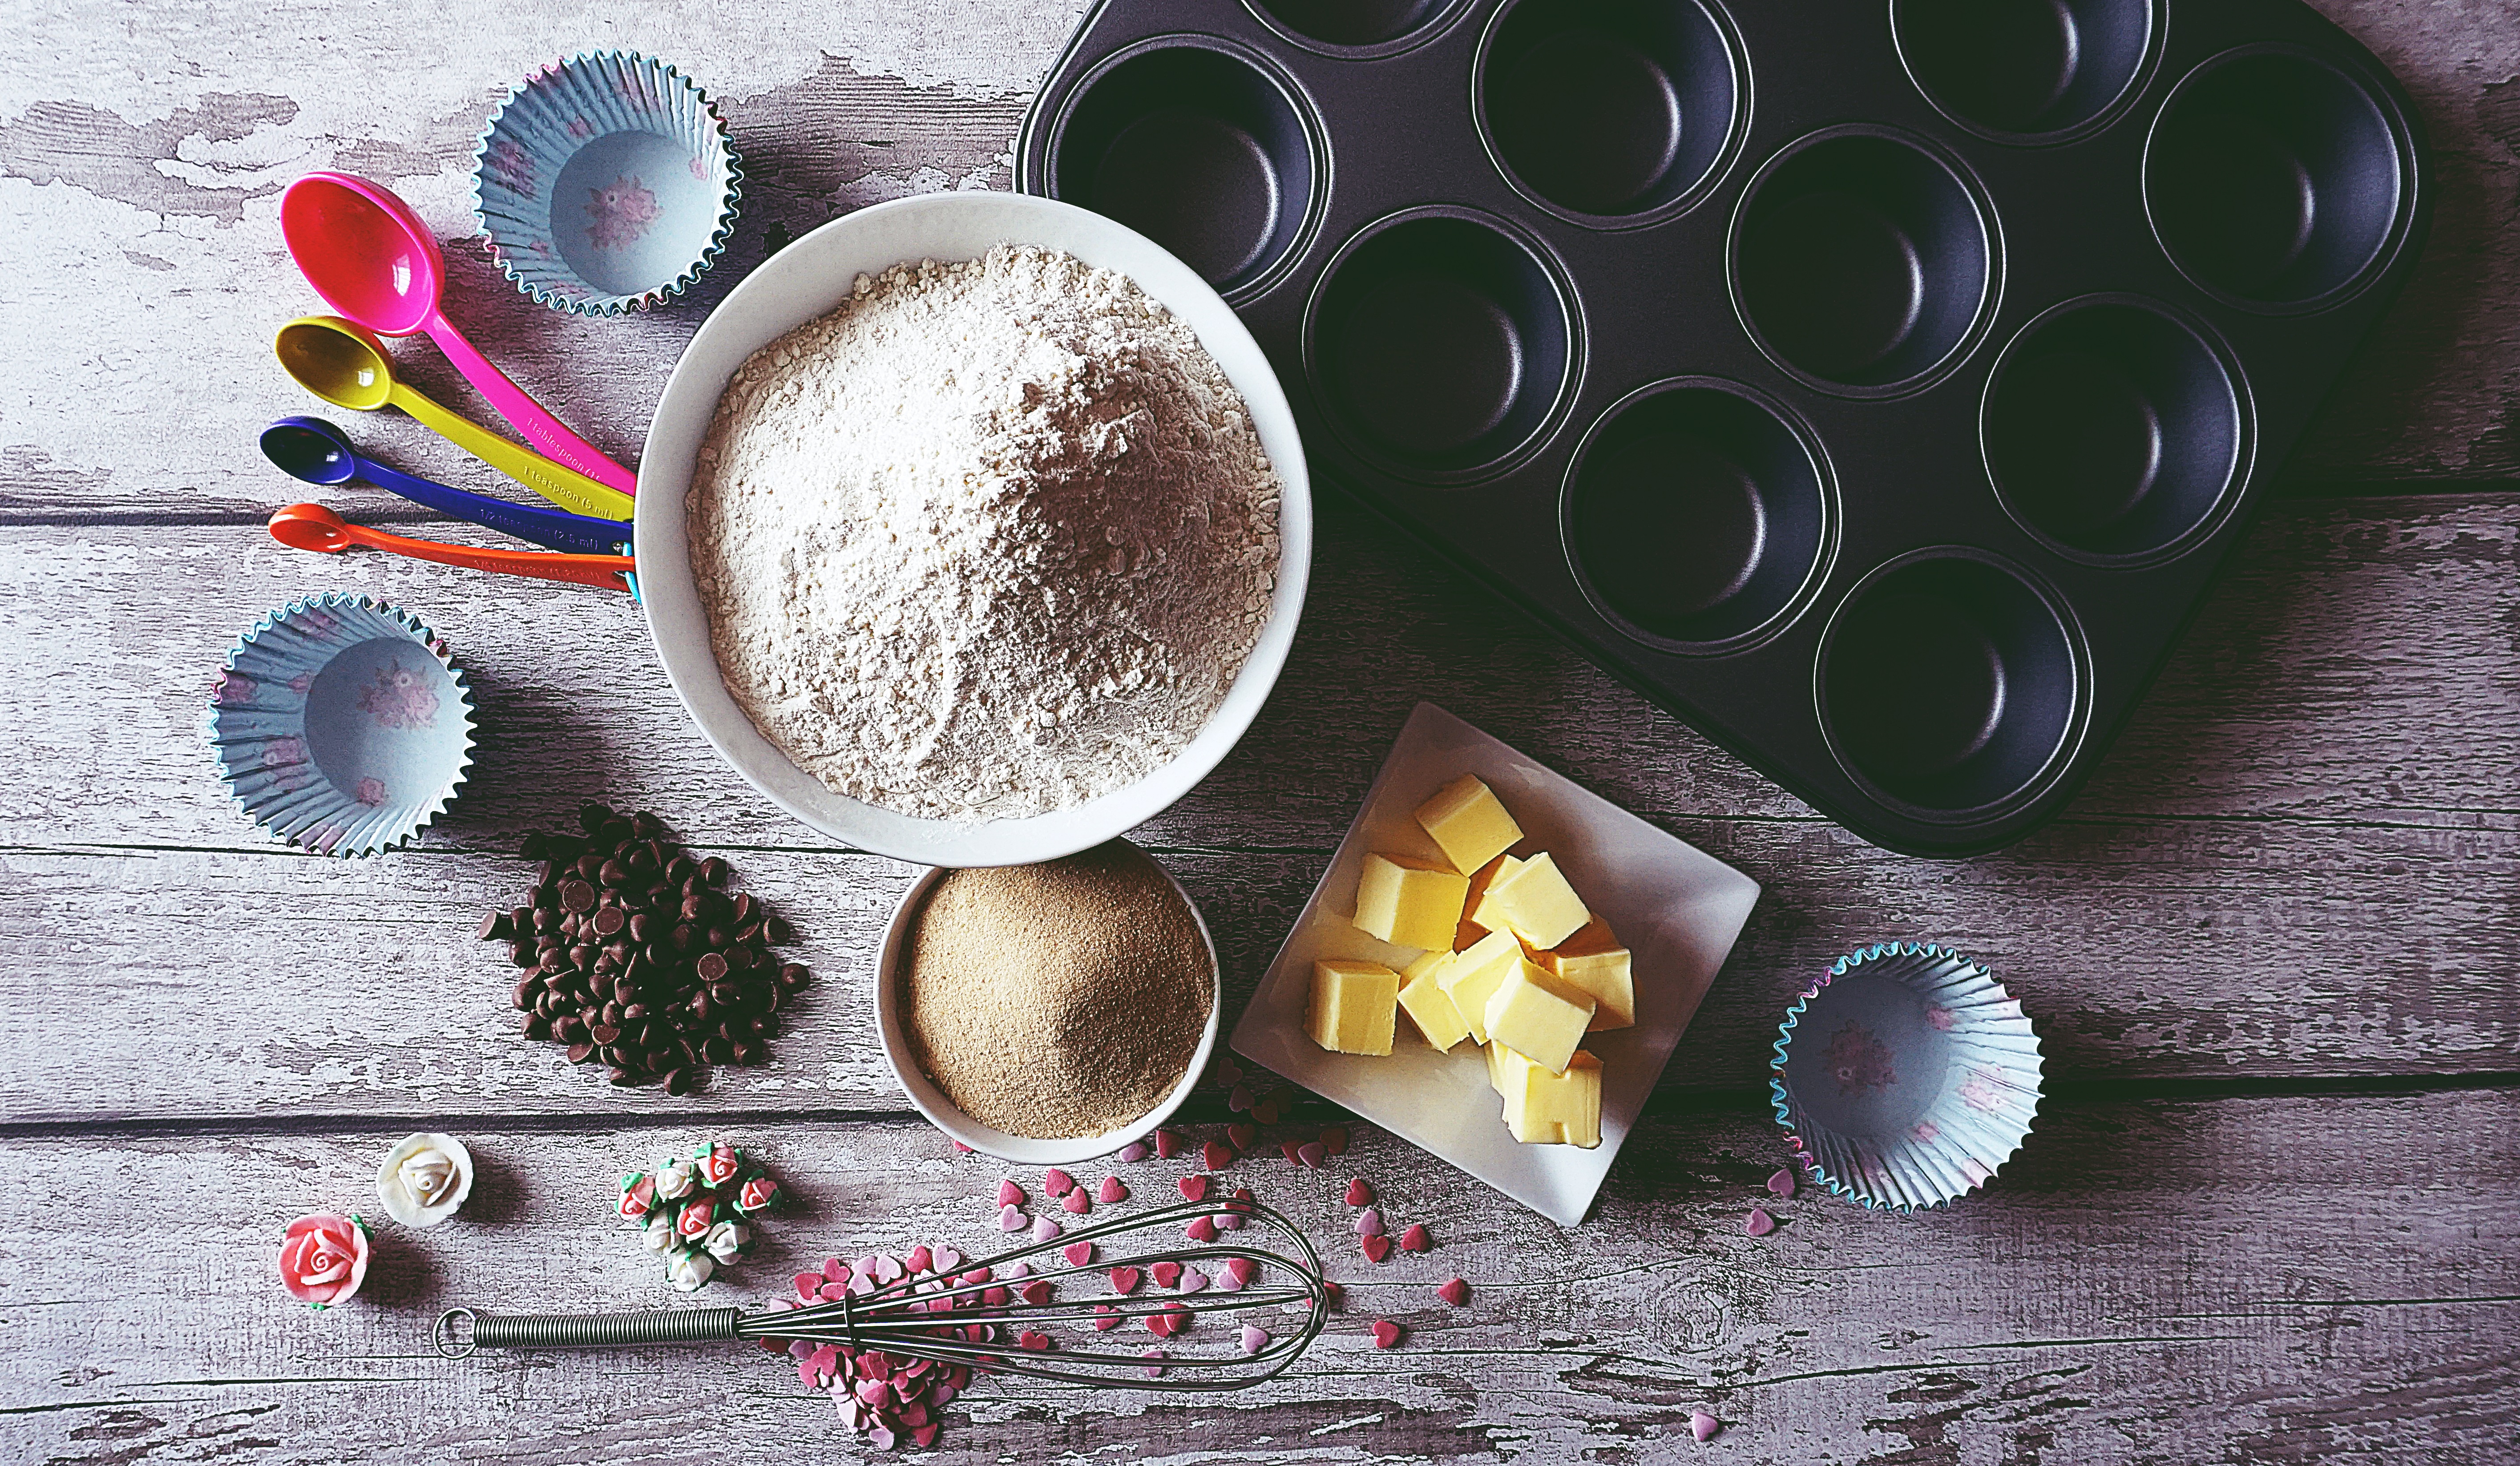
baking, cooking, cupcakes, food, superfood